Geography of Florida

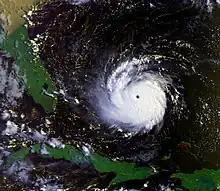
Hurricane Andrew bearing down on Florida on August 23, 1992

Hurricanes pose a severe threat during hurricane season, which lasts from June 1 to November 30, although some storms have been known to form out of season. Florida is the most hurricane-prone US state, with subtropical or tropical water on a lengthy coastline. From 1851 to 2006, Florida has been struck by 114 hurricanes, 37 of them major—category 3 and above. It is rare for a hurricane season to pass without any impact in the state by at least a tropical storm. For storms, category 4 or higher, 83% have either hit Florida or Texas. August to October is the most likely period for a hurricane in Florida.